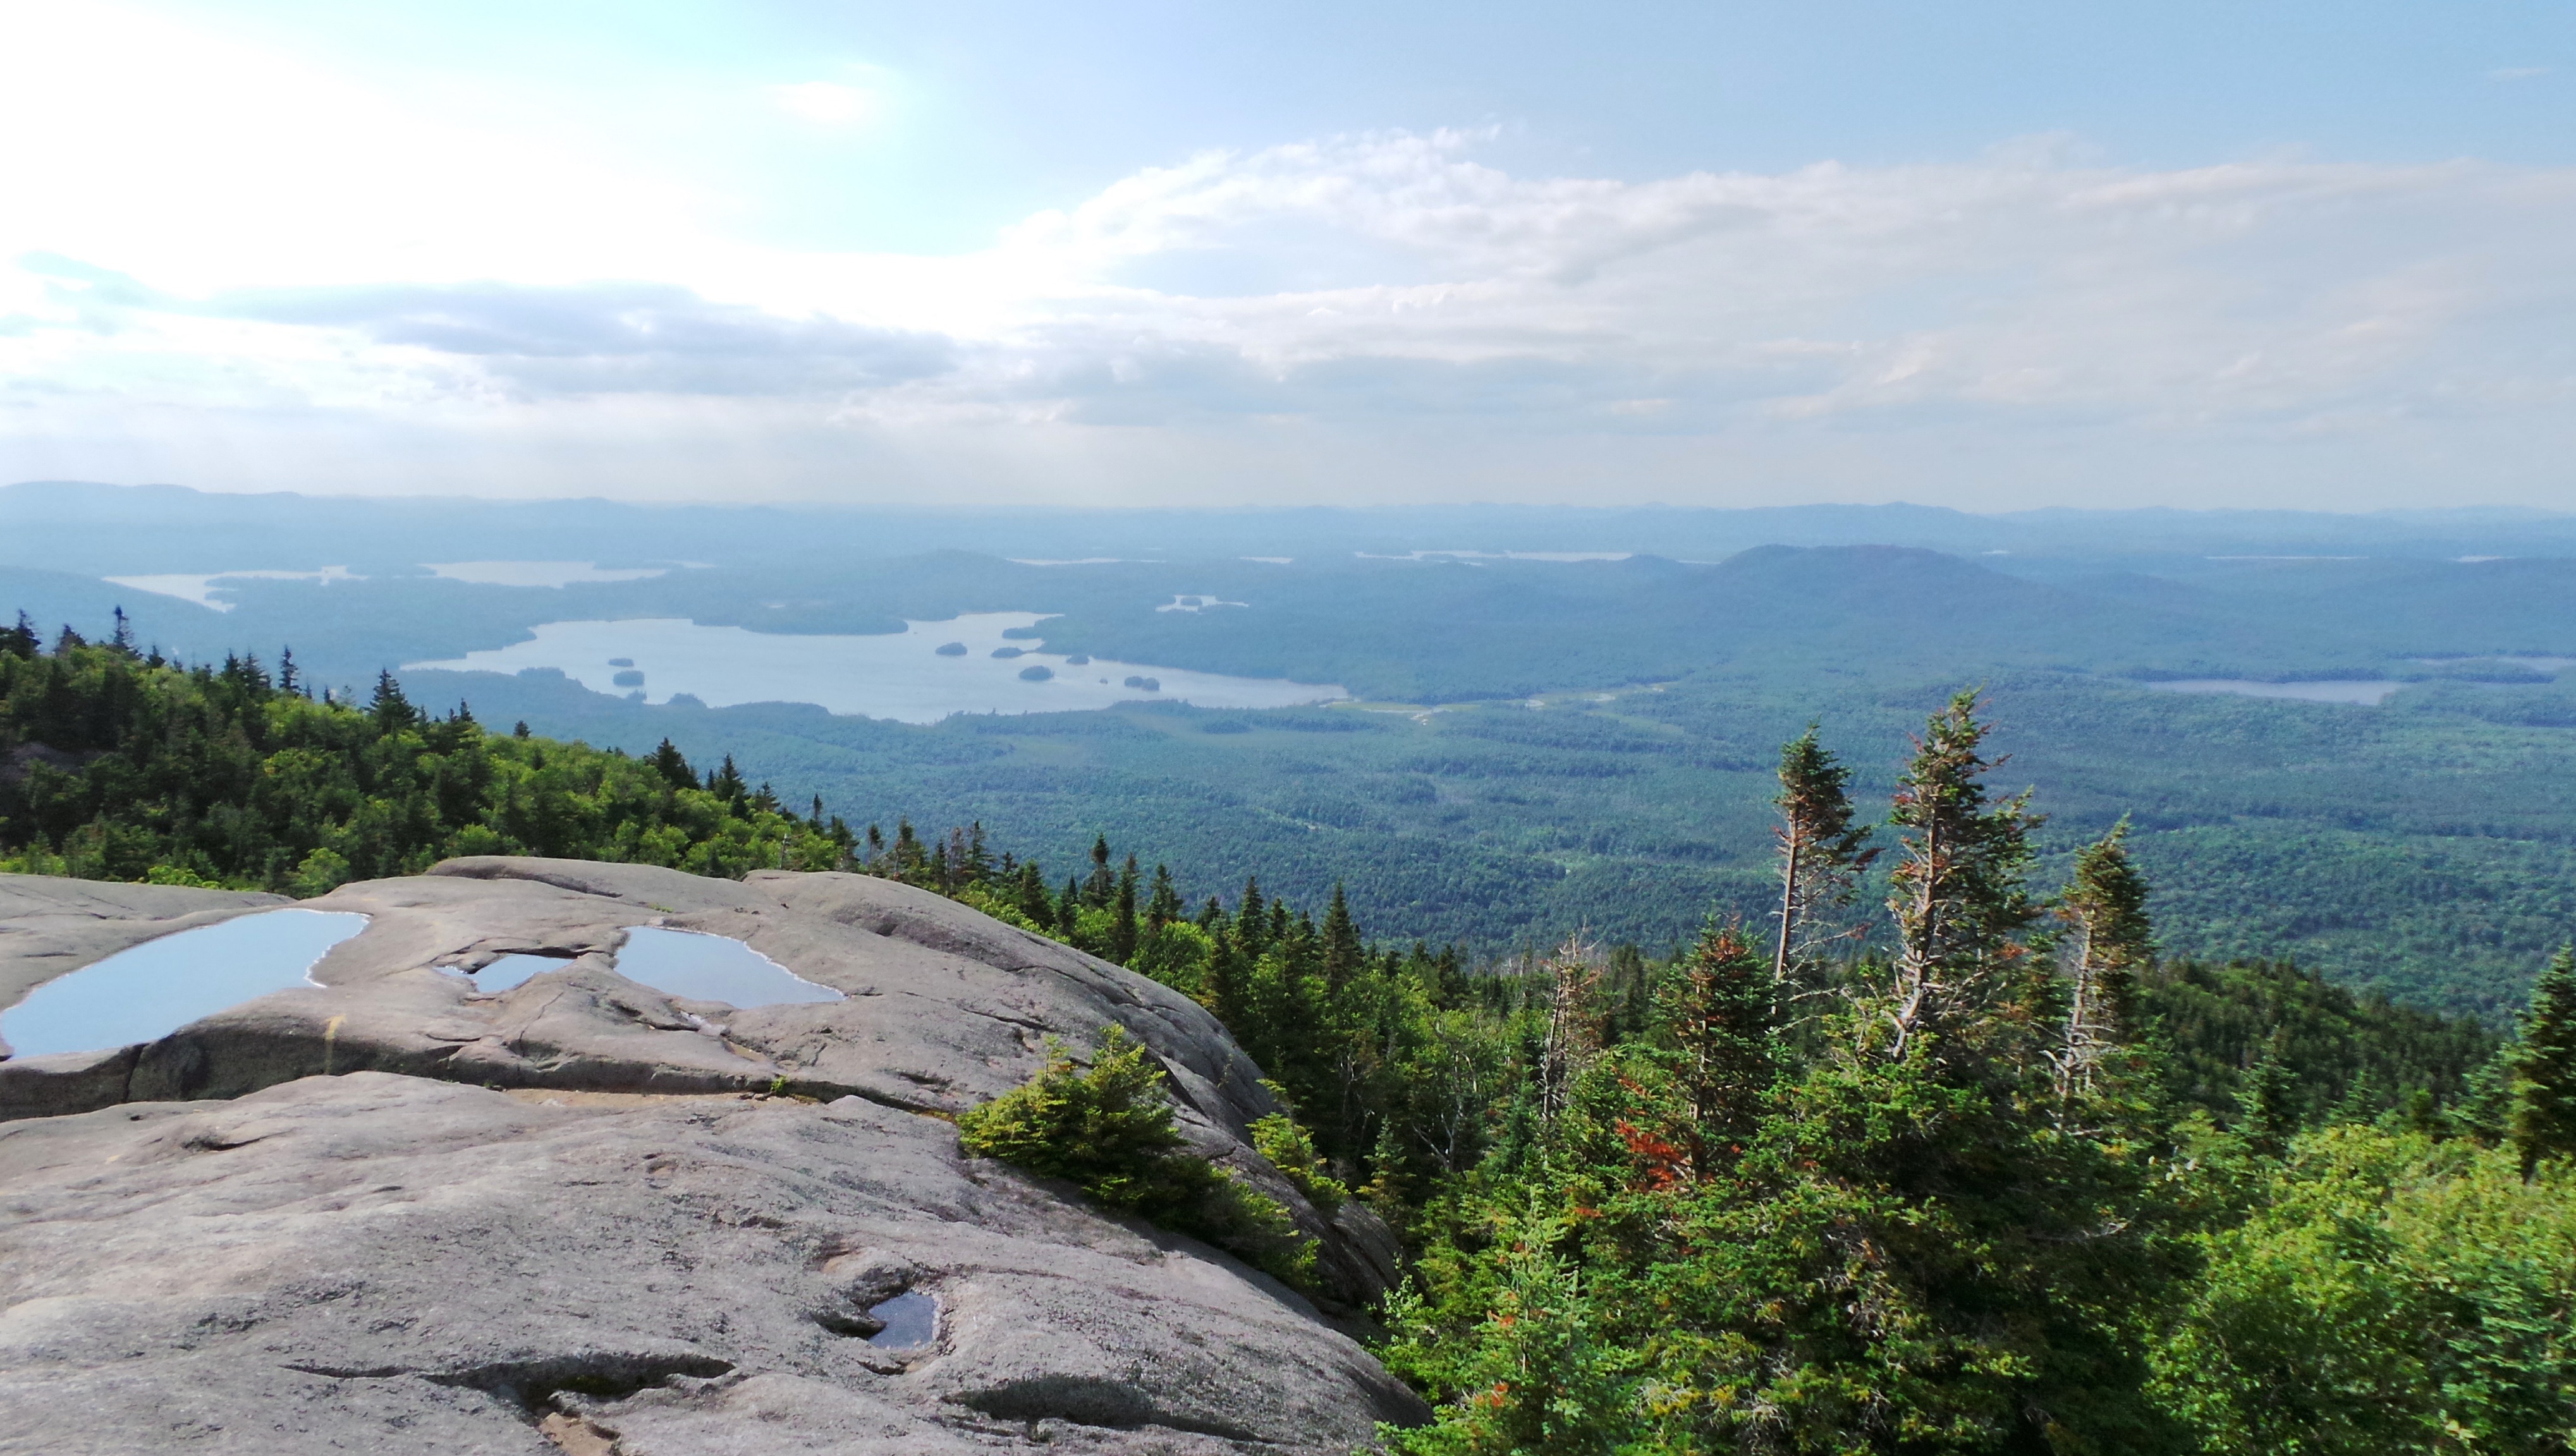
landscape, tree, forest, rock, wilderness, walking, mountain, trail, hill, lake, adventure, valley, mountain range, high, ridge, plateau, ecosystem, geographical feature, mountainous landforms